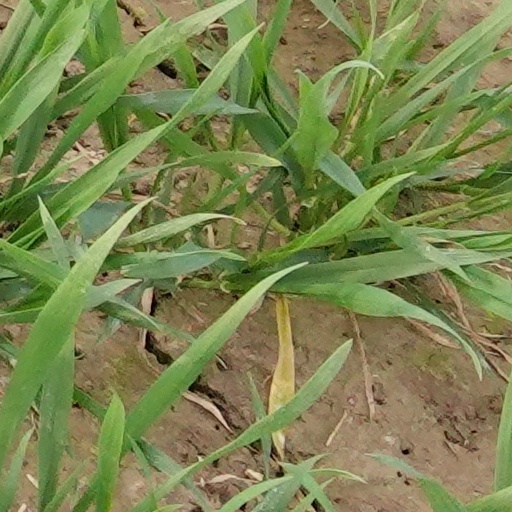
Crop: wheat